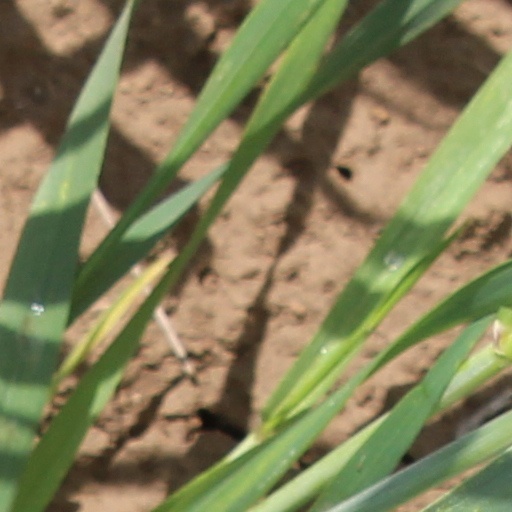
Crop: wheat